Gyarah Sidhi

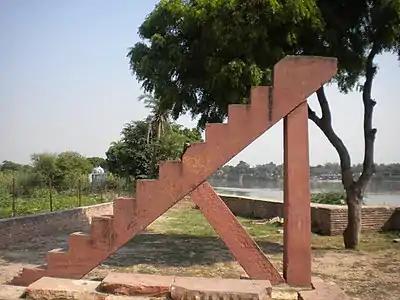
Gyarah Sidhi near Mehtab Bagh.

Gyarah Sidhi are the remains of the astronomical observatory of the Mughal Emperor Humayun. The ruins are situated at a stone's throw from Babur’s Mehtab Bagh, in a field on the banks of the Yamuna river in Agra.